List of Spanish Academy Award winners and nominees

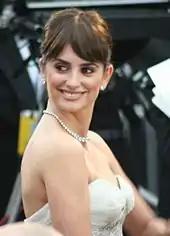
Penélope Cruz at the 81st Academy Awards in 2009

This list focuses on Spanish films that won or were nominated for the Best International Feature Film.